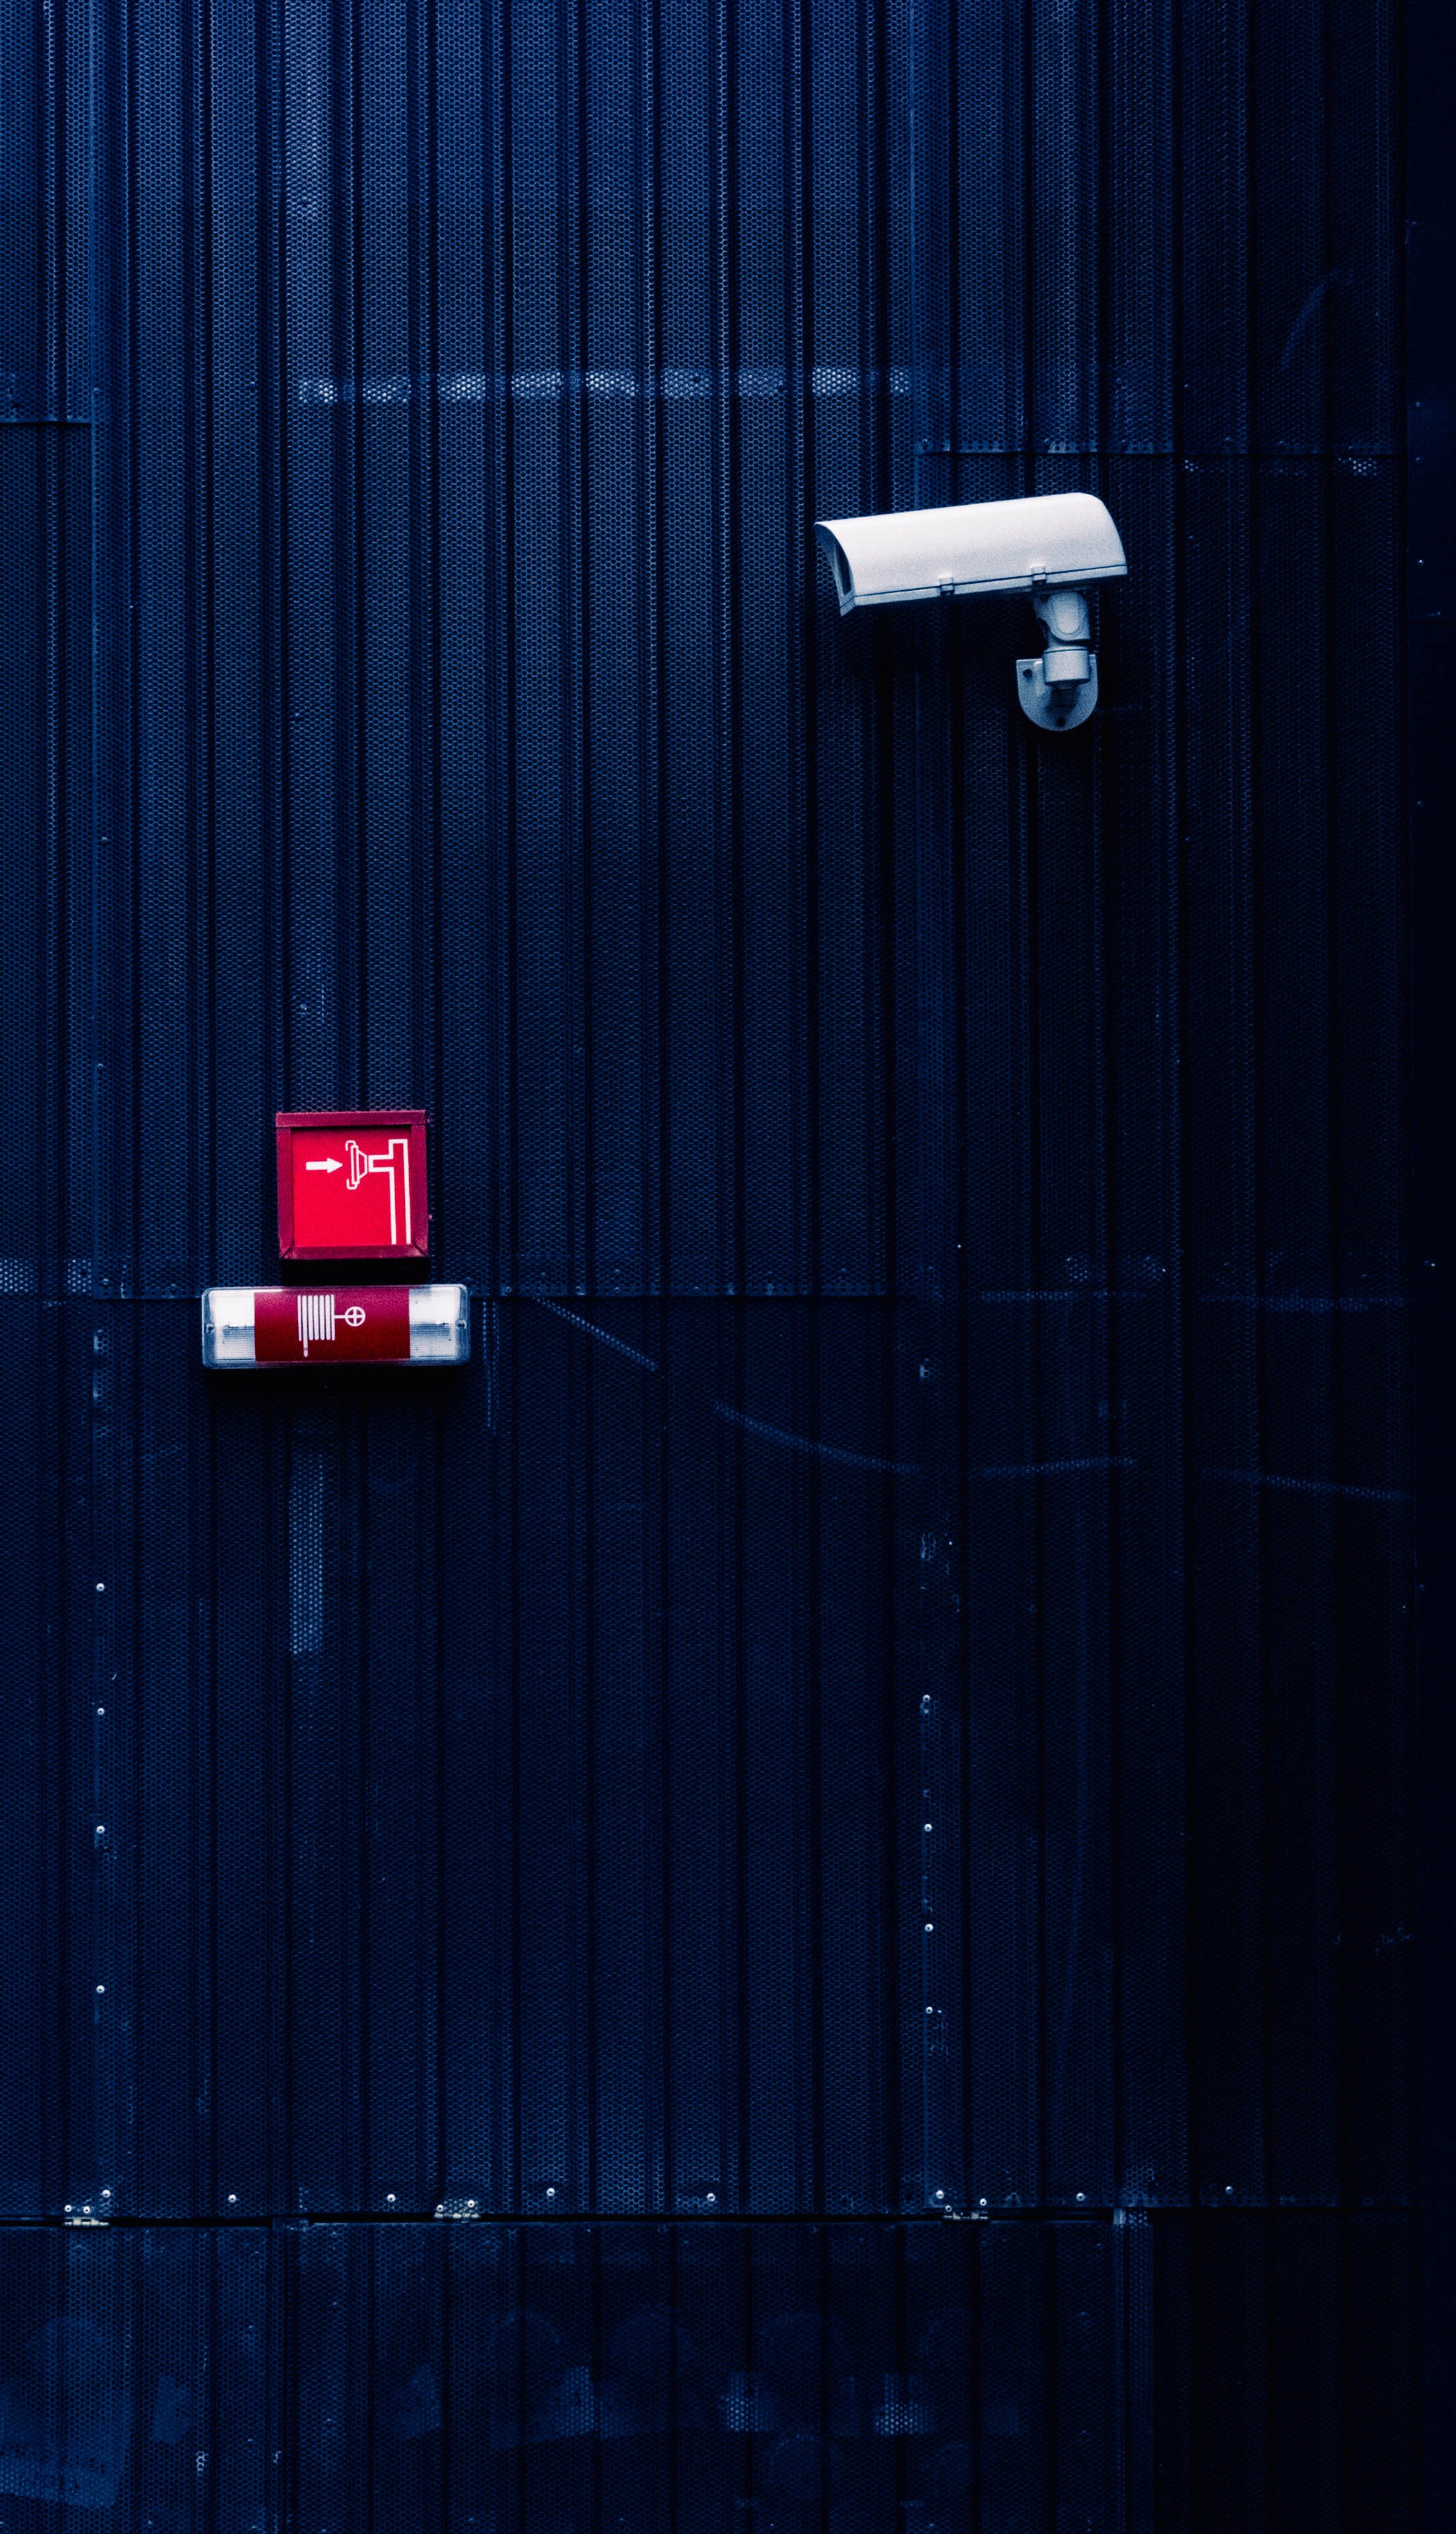
blue, red, wall, line, architecture, space, door, rectangle